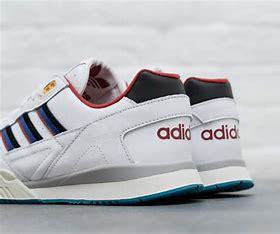
Brand: Adidas
Model: A R